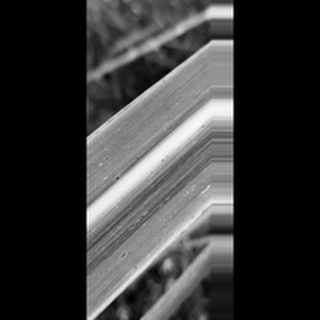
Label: sugarcane_rust